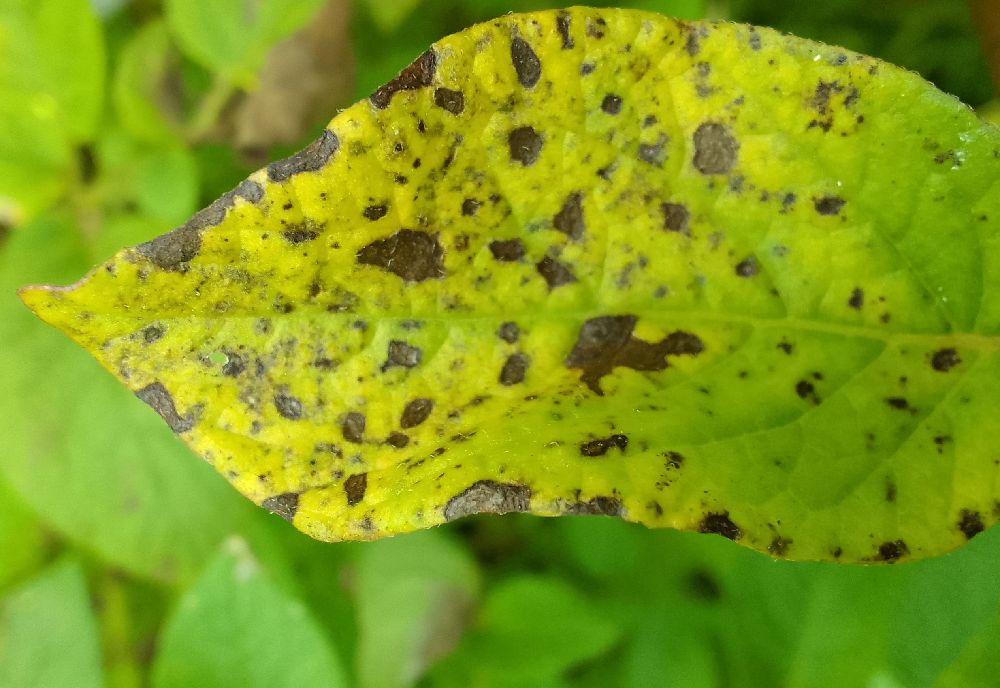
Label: Early blight